Klášterec nad Ohří Castle

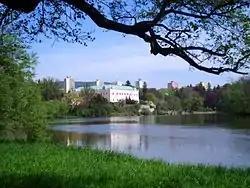
Klášterec nad Ohří Castle in the landscape park on the Ohře River

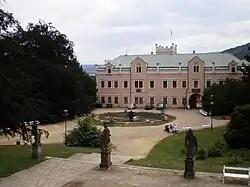
Courtyard and castle gardens

Klášterec nad Ohří Castle is a Baroque stylecastle in Klášterec nad Ohří in the Ústí nad Labem Region of the Czech Republic. It is located on the left bank of the Ohře River. The castle complex, acquired in 1621 by the Thun und Hohenstein family, is a prominent landmark in the town's recently restored historic urban conservation area.